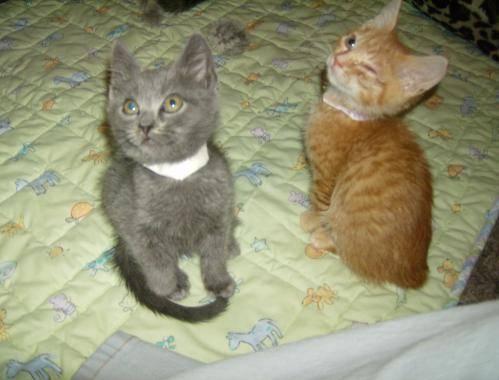
cat